Andrew Wong (politician)

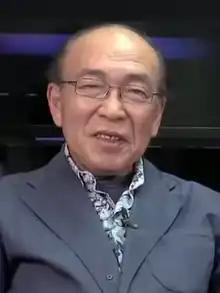
Wong in 2018

Andrew Wong Wang-fat (born 11 December 1943) is a Hong-Kong politician who was the last president of the Legislative Council during British rule. He was the second person of Chinese ethnicity to have served in the position during British rule, having been supported by the pan-democracy camp.